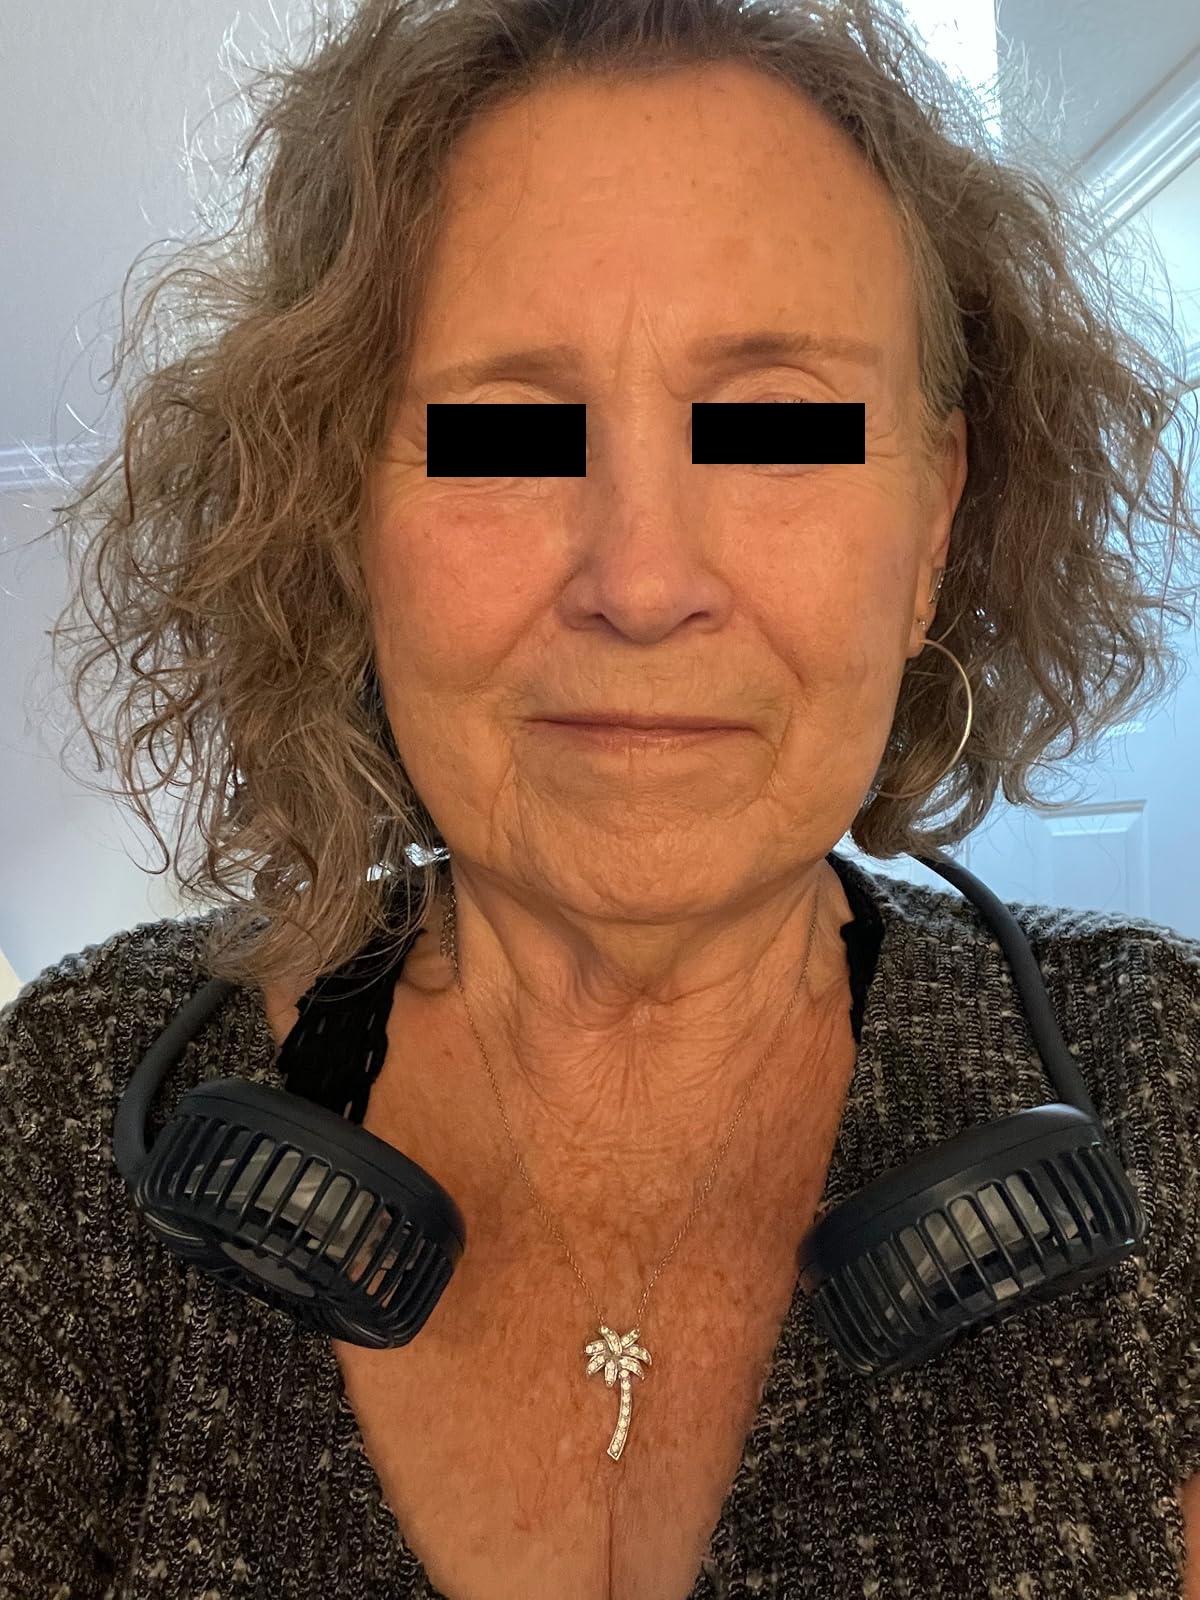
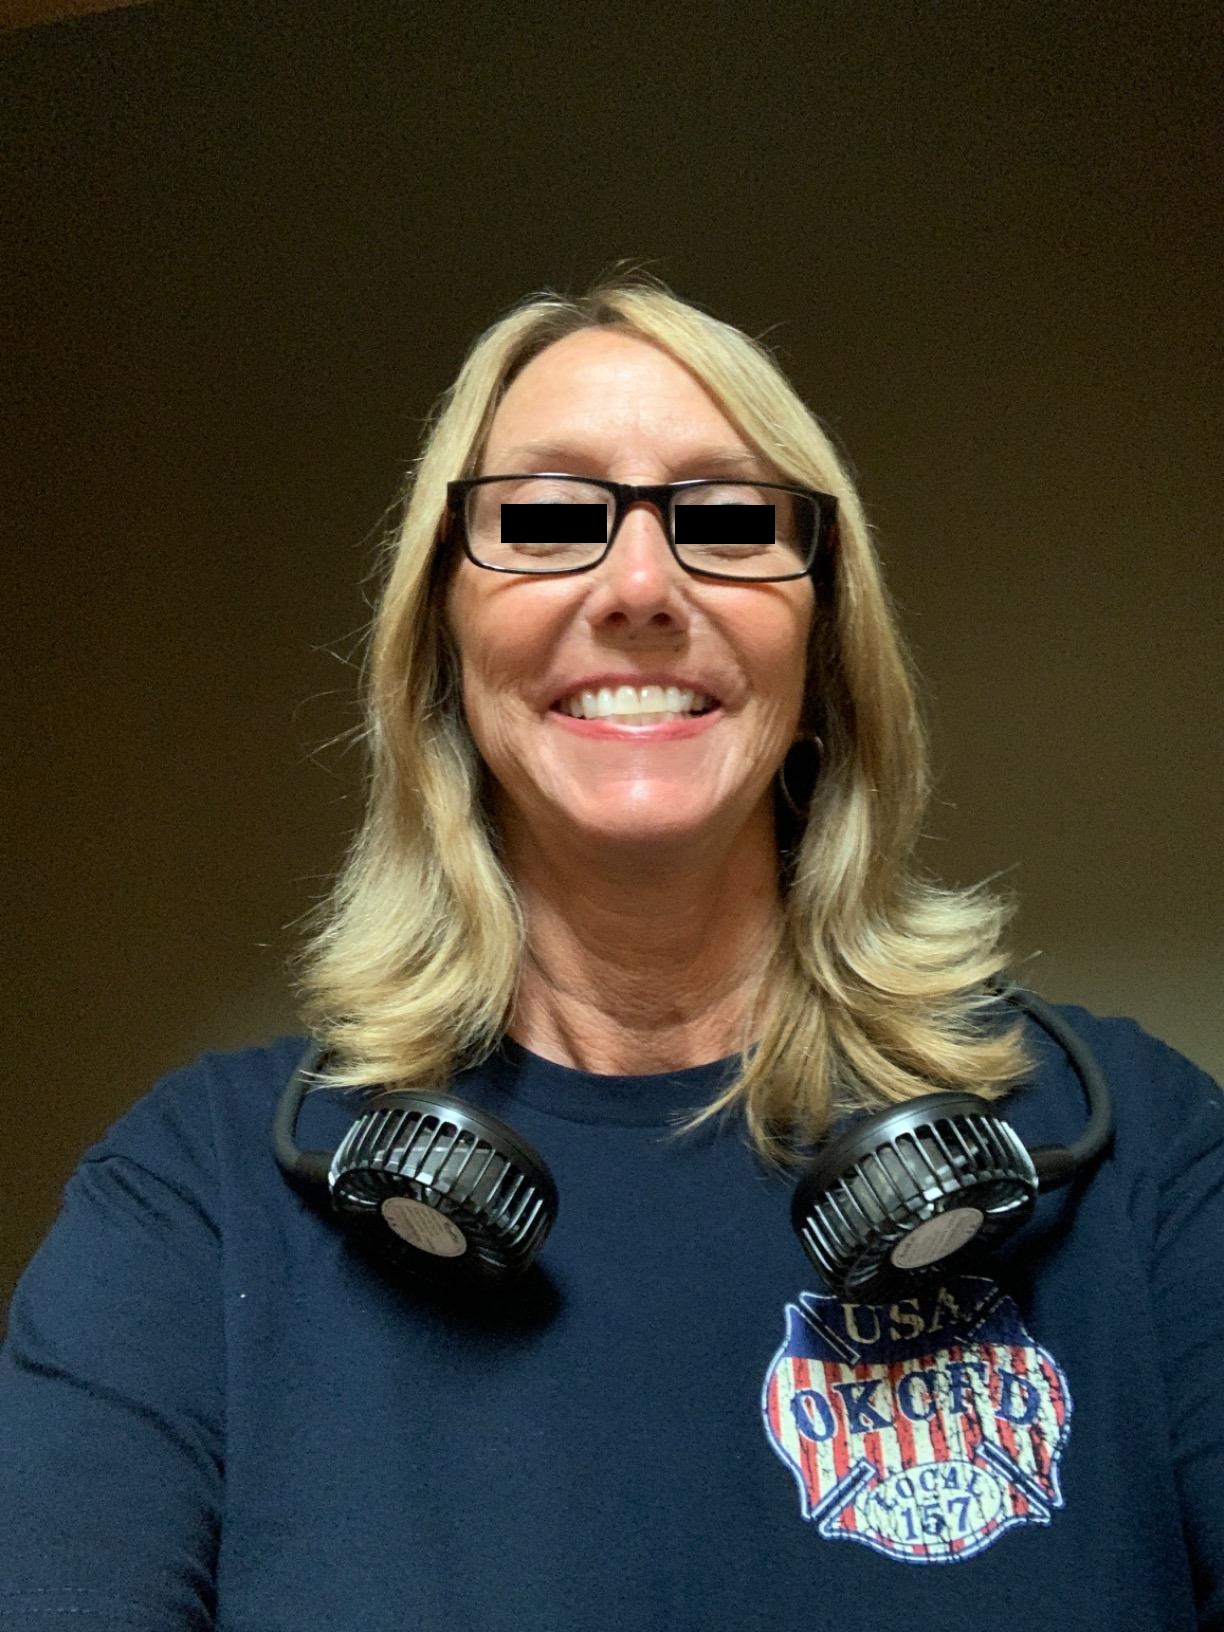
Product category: fan
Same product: no